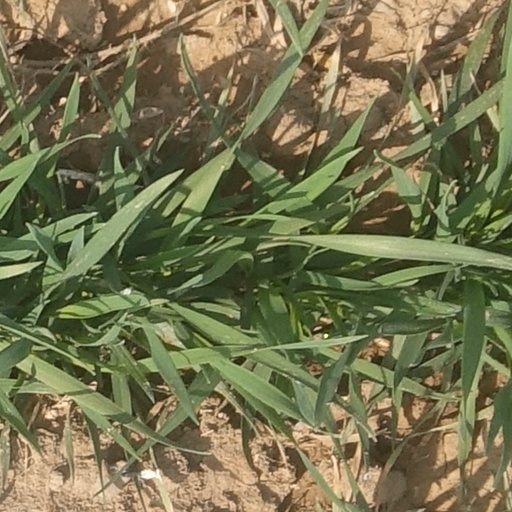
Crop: wheat